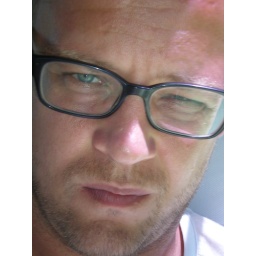
Harald na bijna twintig uur in de bus van Hoi An naar Dalat.